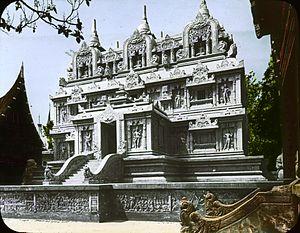
Exposition Universelle Paris: Pavillon des Indes néerlandaises, Paris, France, 1900. Brooklyn Museum Archives. - Essai de reconstitution du temple hindou-bouddhique Candi Sari (VIIIe siècle, Java central, Plaine de Prambanan, Indonésie) avec utilisation, pour les parties manquantes, d'éléments du Candi Plaosan. Pavillons des Indes néerlandaises de l'Exposition Coloniale, Exposition Universelle (1900) de Paris. Bahasa Indonesia: Pameran Paris: Paviliun Hindia Belanda, Paris, Perancis, 1900. Paviliun Hindia Belanda. - Menampilkan replika Candi Sari (abad ke-8 M, Jawa Tengah, Dataran Prambanan, Indonesia) Arsip Brooklyn Museum.